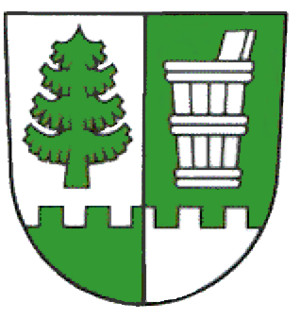
Luisenthal est une commune allemande de l'arrondissement de Gotha, en Thuringe, et qui est administrée par la ville voisine d'Ohrdruf.